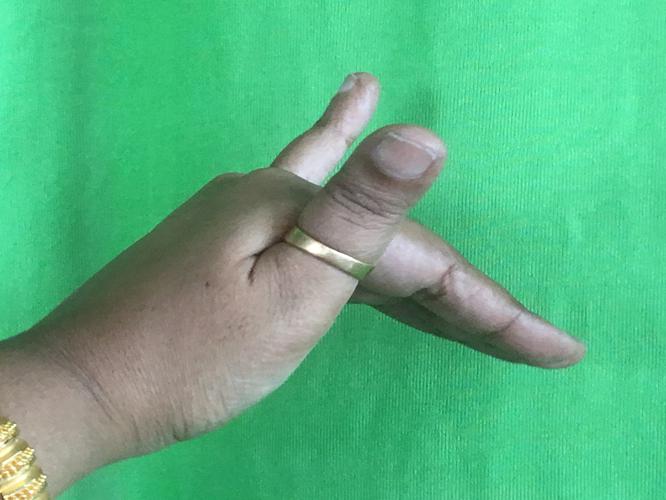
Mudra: Mrigasirsha
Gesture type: single_hand